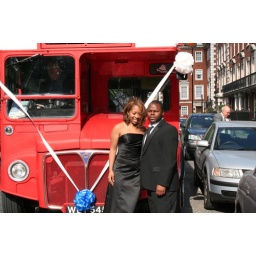
standing in front of the double decker bus that took guests to the reception